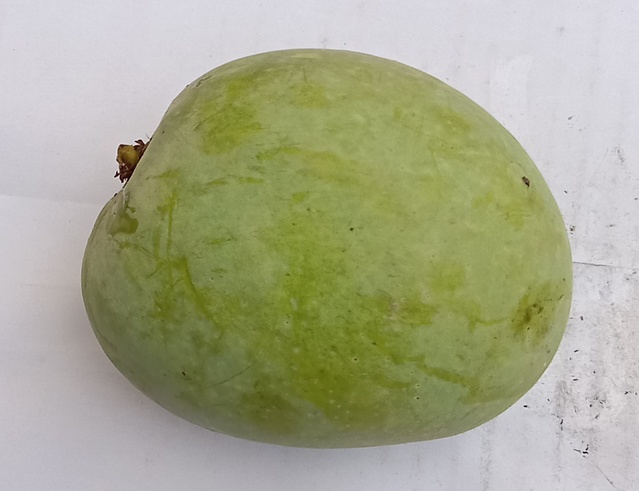
Mango variety: Anwar Ratool